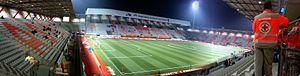
Vue panoramique des tribunes du stade Marcel-Picot avant le match opposant l'AS Nancy-Lorraine au FC Sochaux.
Le stade Marcel-Picot est un stade de football situé à Tomblaine dans la proche banlieue de Nancy.